Greater rhea

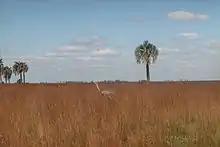
Wild greater rhea (probably "R. a. albescens") in habitat, Goya Department, Corrientes Province, Argentina

The adults have an average weight of and often measure long from beak to tail; they usually stand about tall, with a typical range of , to the top of the head. The males are generally bigger than the females. Despite the delineation of this species as the "greater rhea" versus the lesser rhea, some data on body masses indicates that both species average about in weight, but even at mass parity that greater species appears larger and is taller due to its longer legs and neck, whereas the lesser rhea is more compact and more so resembles an outsized, long-necked turkey in build. Elsewhere, the lesser rhea has been cited with a lower average weight of . In some areas, male greater rheas weights of up to are not uncommon and even females of up to have been weighed, both weights higher than the maximum known mass for the lesser rhea. Large males can weigh up to , stand nearly tall and measure over long, although this is uncommon.